Nicholas Cavaliere

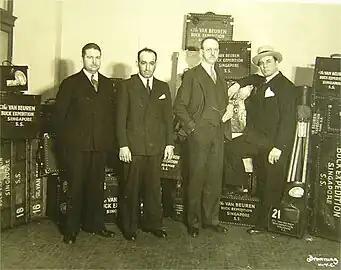
Left to right: Cavaliere, Carl Berger, director Clyde E. Elliott, and star Frank Buck ready to leave for the far east to film "Bring 'Em Back Alive" 1932

Nicholas Cavaliere (July 23, 1899, in North Branford, New Haven, Connecticut – January 10, 1995, in North Branford, New Haven, Connecticut) was a cinematographer who filmed Frank Buck’s films Bring 'Em Back Alive (1932), Wild Cargo (1934), and Fang and Claw (1935).